Denise Donlon

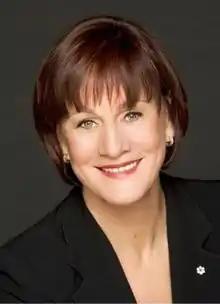

Denise Anne Donlon, (born 22 February 1956) is a Canadian business executive, television producer, author, public speaker, host, and member of the Order of Canada.